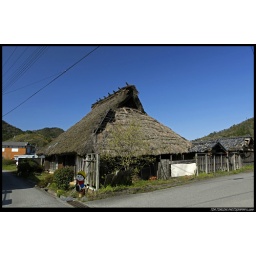
derelict thatched roof house in Minami Yashiro